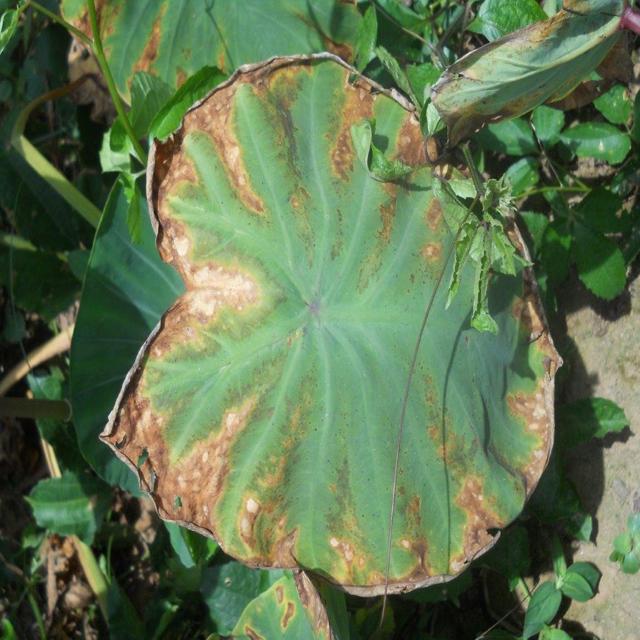
Label: Late_Blight